Roja (film)

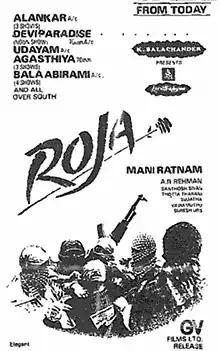
Theatrical release poster

Roja is a 1992 Indian Tamil-language romantic thriller film directed and co-written by Mani Ratnam. The film stars Arvind Swamy and Madhoo (credited as Madhubala). The film was produced by K. Balachander under his Kavithalayaa Productions and distributed by G. Venkateswaran. The film's cinematography was handled by Santhosh Sivan, music by A. R. Rahman in his debut and editing done by Suresh Urs. "Roja" follows a young woman from a village in Tamil Nadu as she makes desperate efforts to find her husband, who is kidnapped by militants during a secret undercover mission in Jammu and Kashmir.